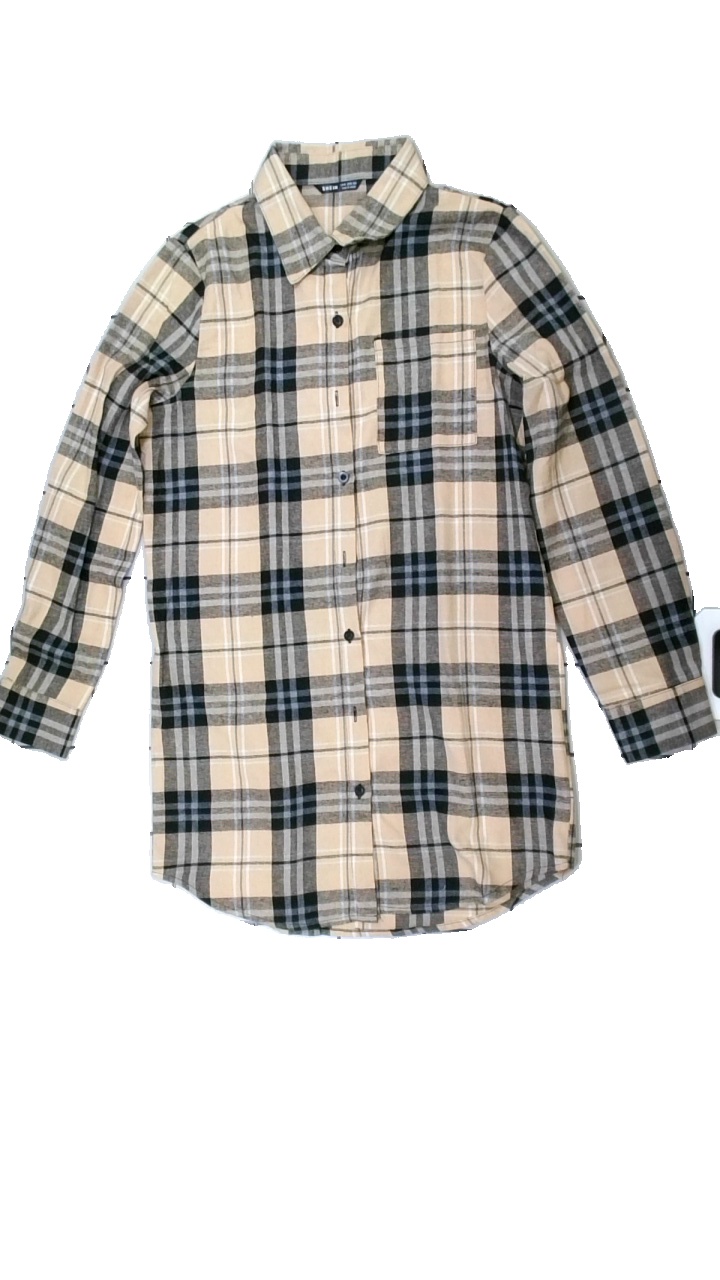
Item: Shirt (Ladies)
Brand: Shein
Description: rutig skjorta
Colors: Beige, Black, White
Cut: Regular
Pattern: Checkered print
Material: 82% polyester 18% cotton
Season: All
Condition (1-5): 5
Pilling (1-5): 5
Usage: Reuse
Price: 50-100